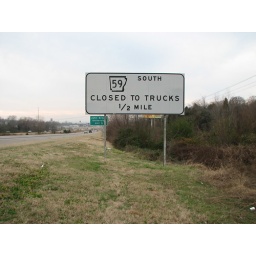
Older truck warning sign along I-40 near Van Buren, AR